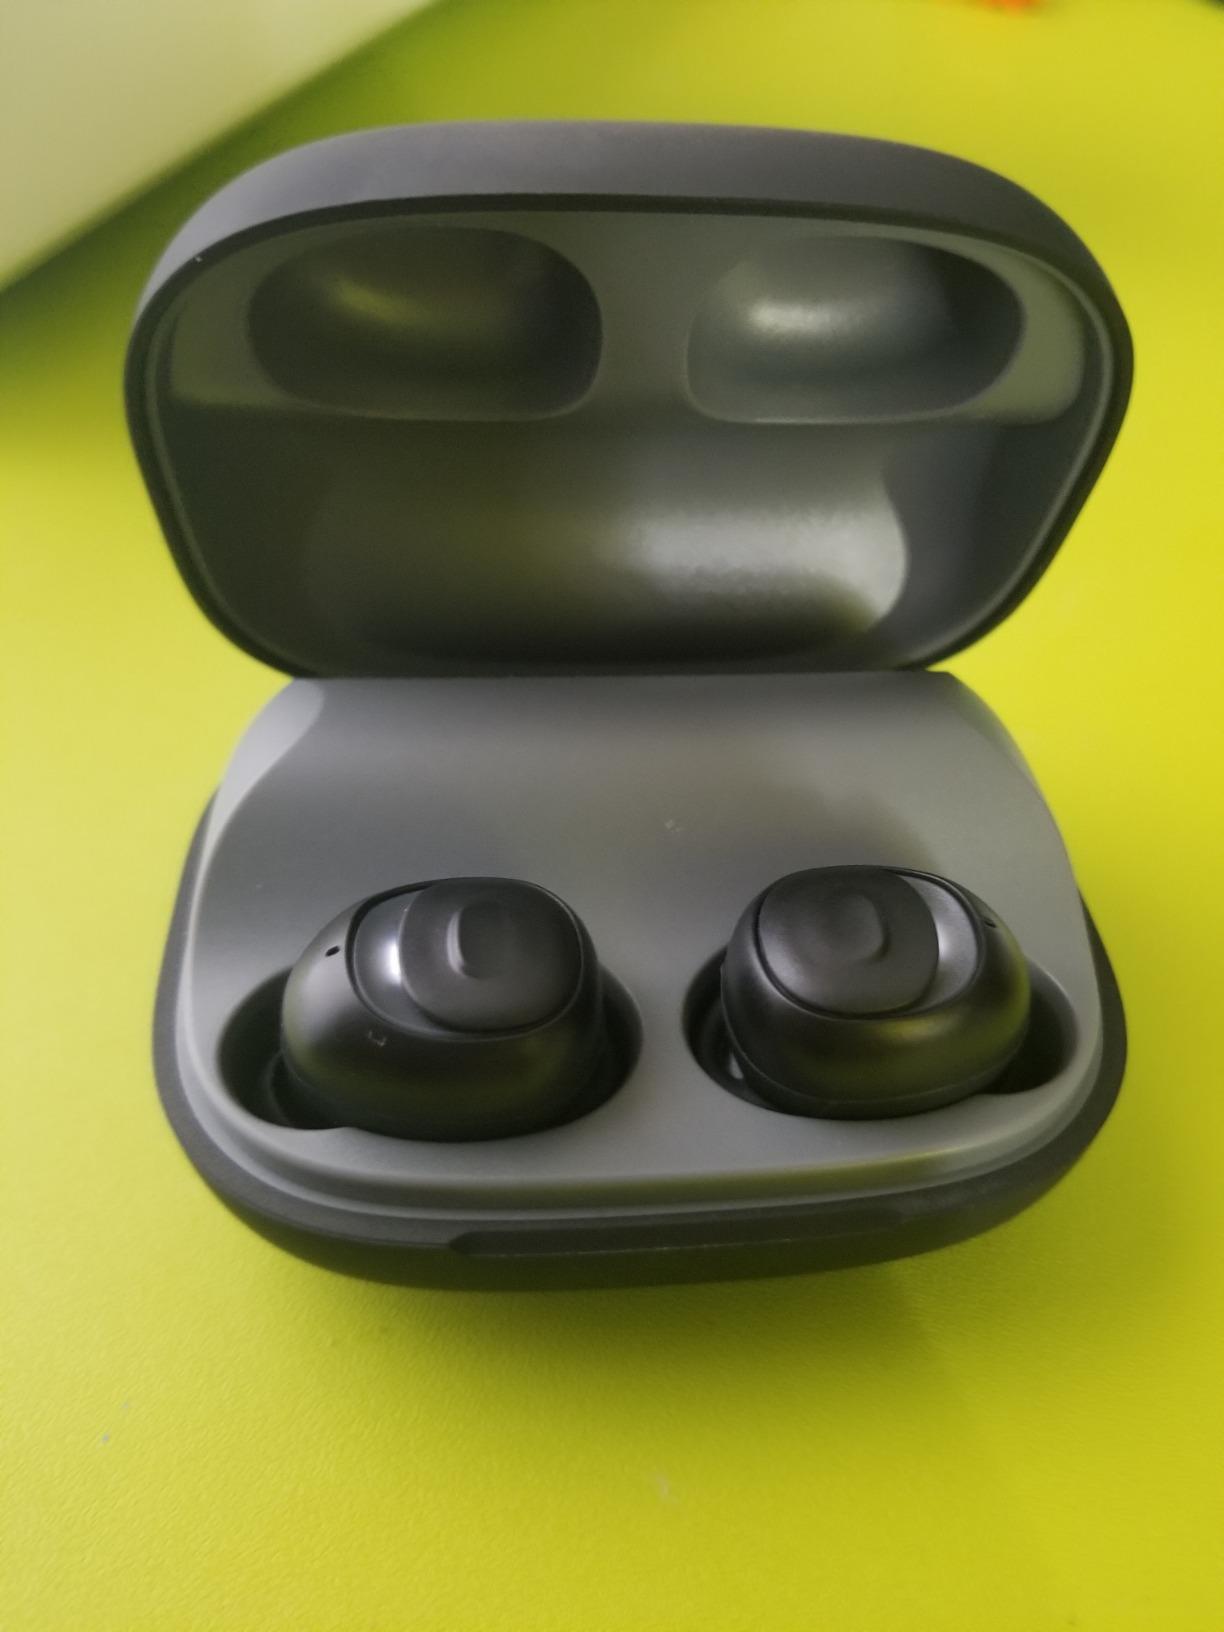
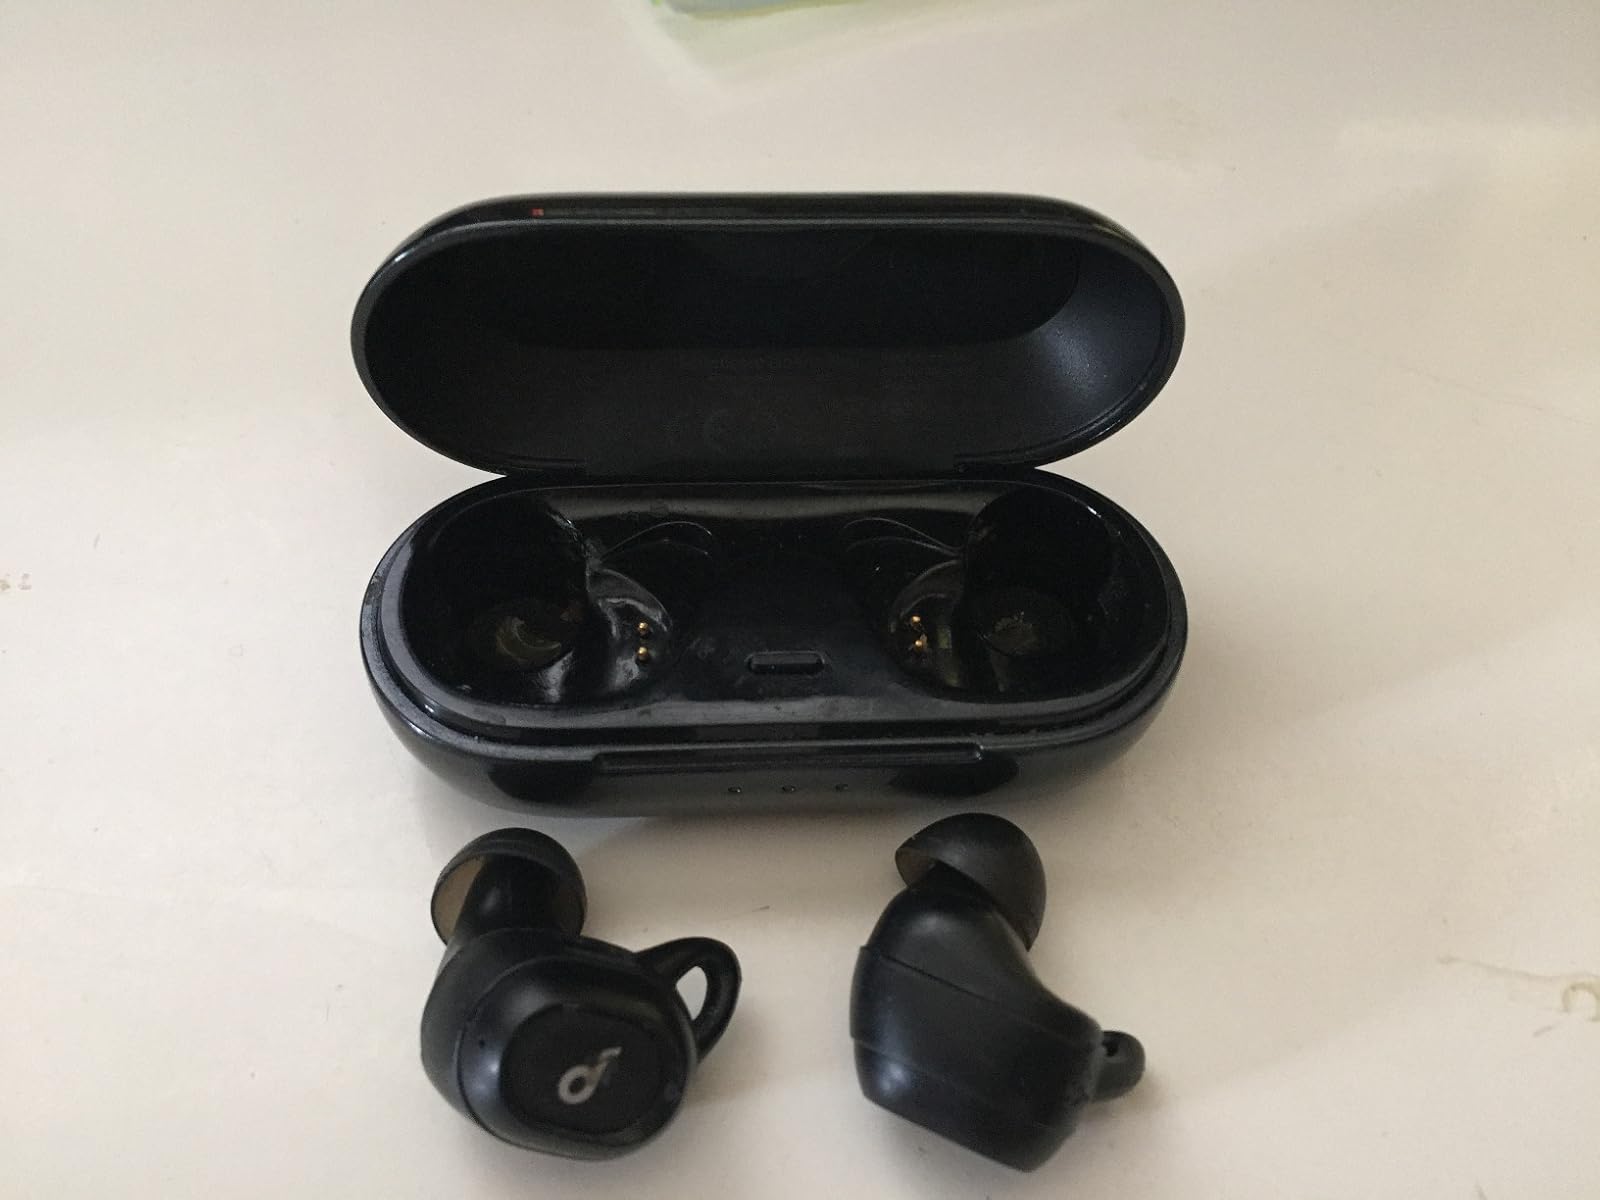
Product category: earbuds
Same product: no